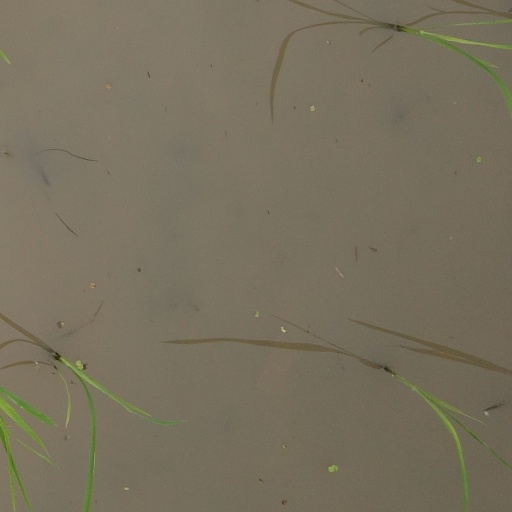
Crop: rice